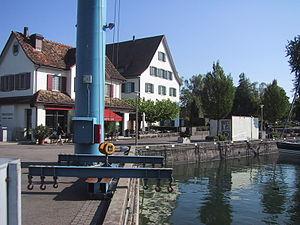
Bottighofen est une commune suisse du canton de Thurgovie, située dans le district de Kreuzlingen.